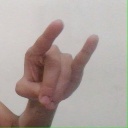
अक्षर: च